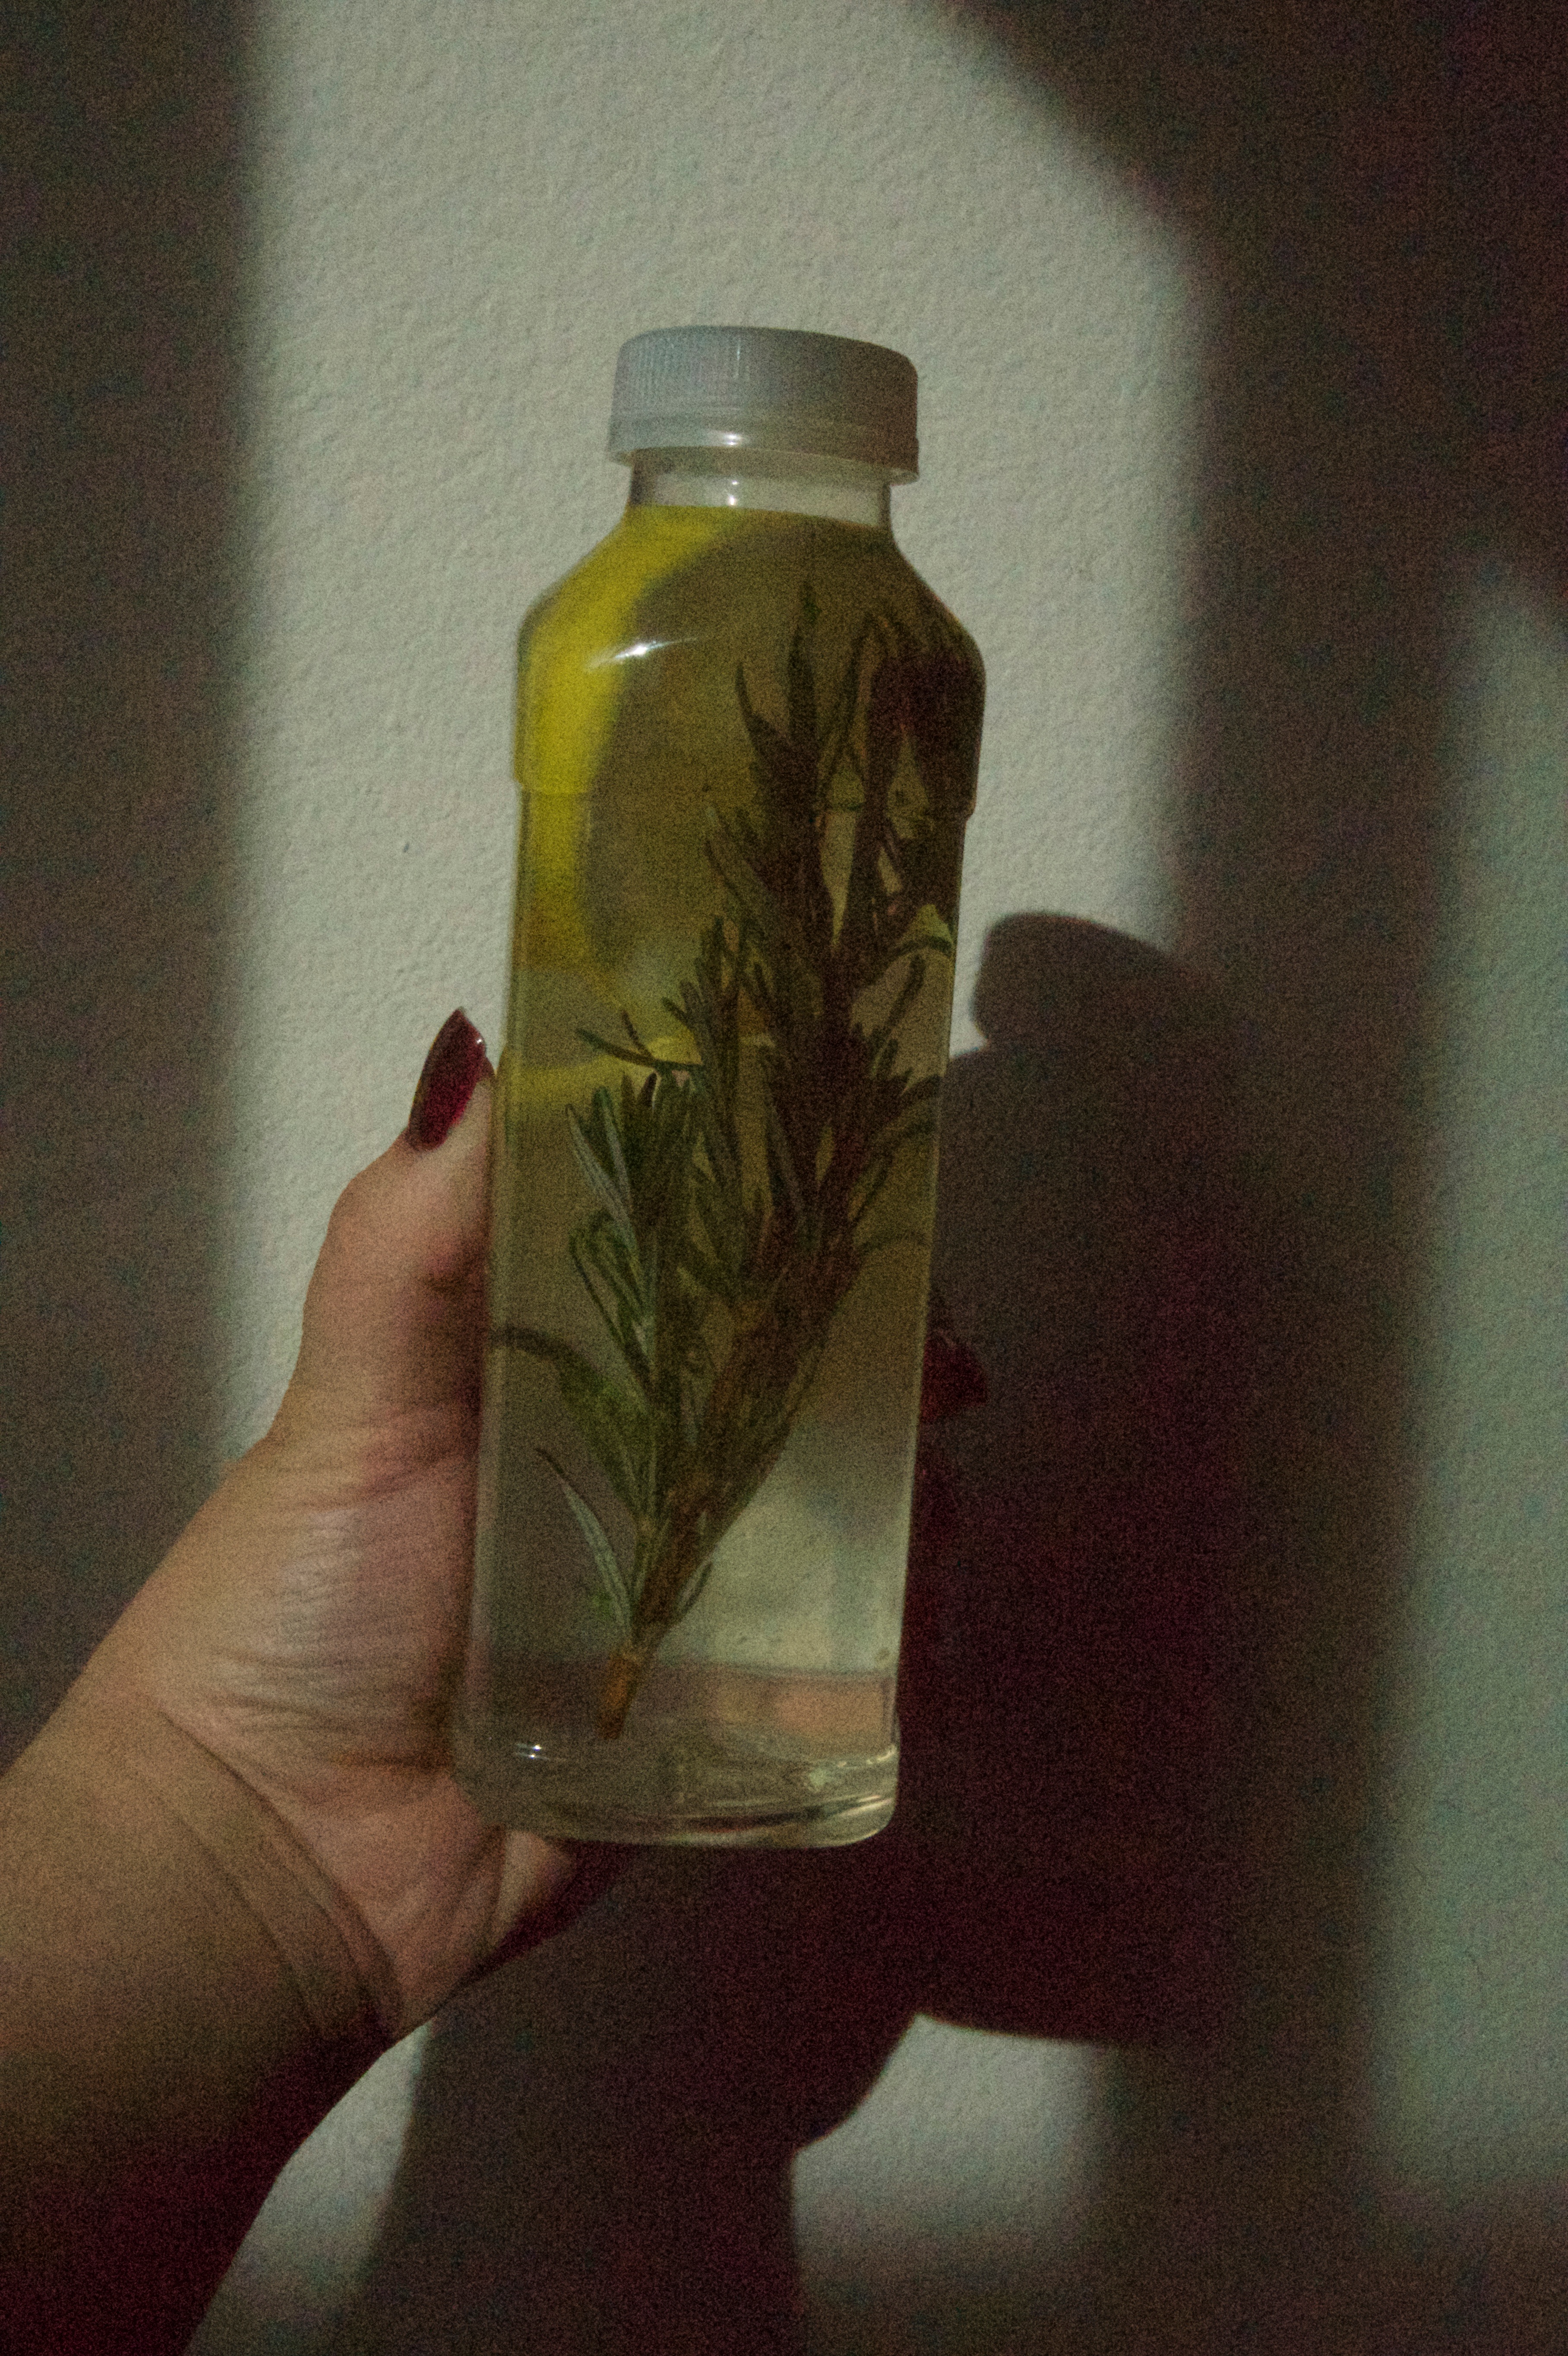
hand, leaf, flower, glass, green, color, drink, bottle, yellow, glass bottle, liqueur, shape, drinkware